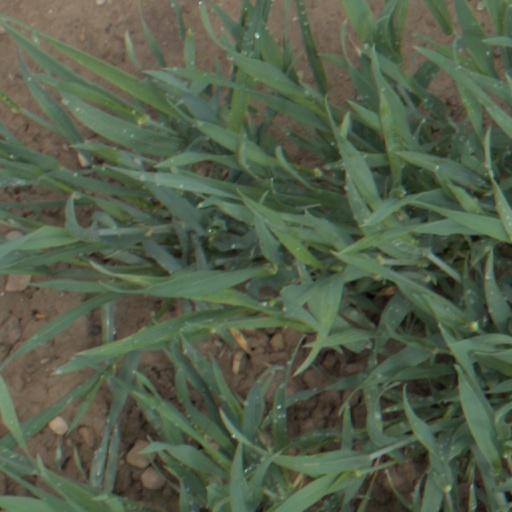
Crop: wheat